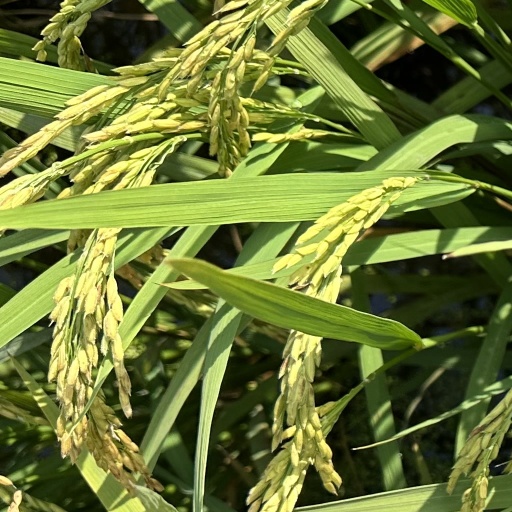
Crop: rice